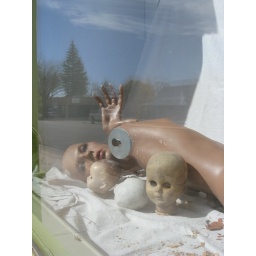
odd window decoration in a funky little shop on the teeny tiny main street